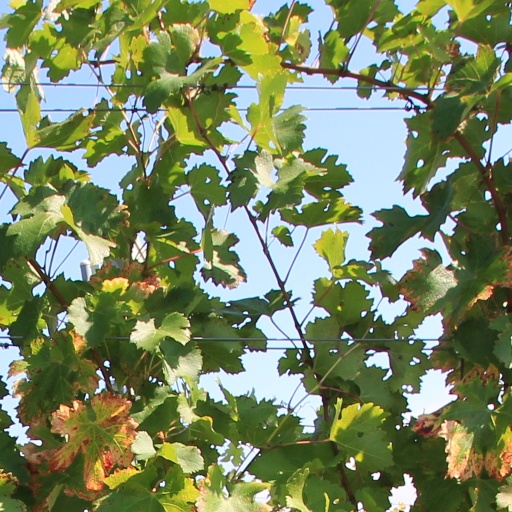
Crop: grape